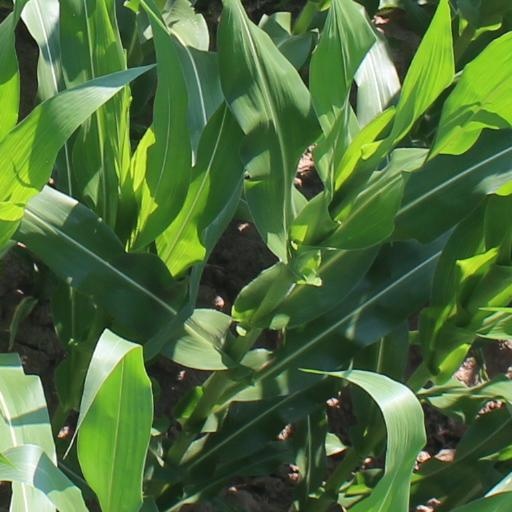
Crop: maize; corn